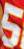
Number: 5